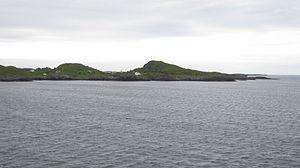
Le phare de Grytøy est un phare côtier dans la commune de Bodø, dans le Comté de Nordland. Il est géré par l'administration côtière norvégienne.